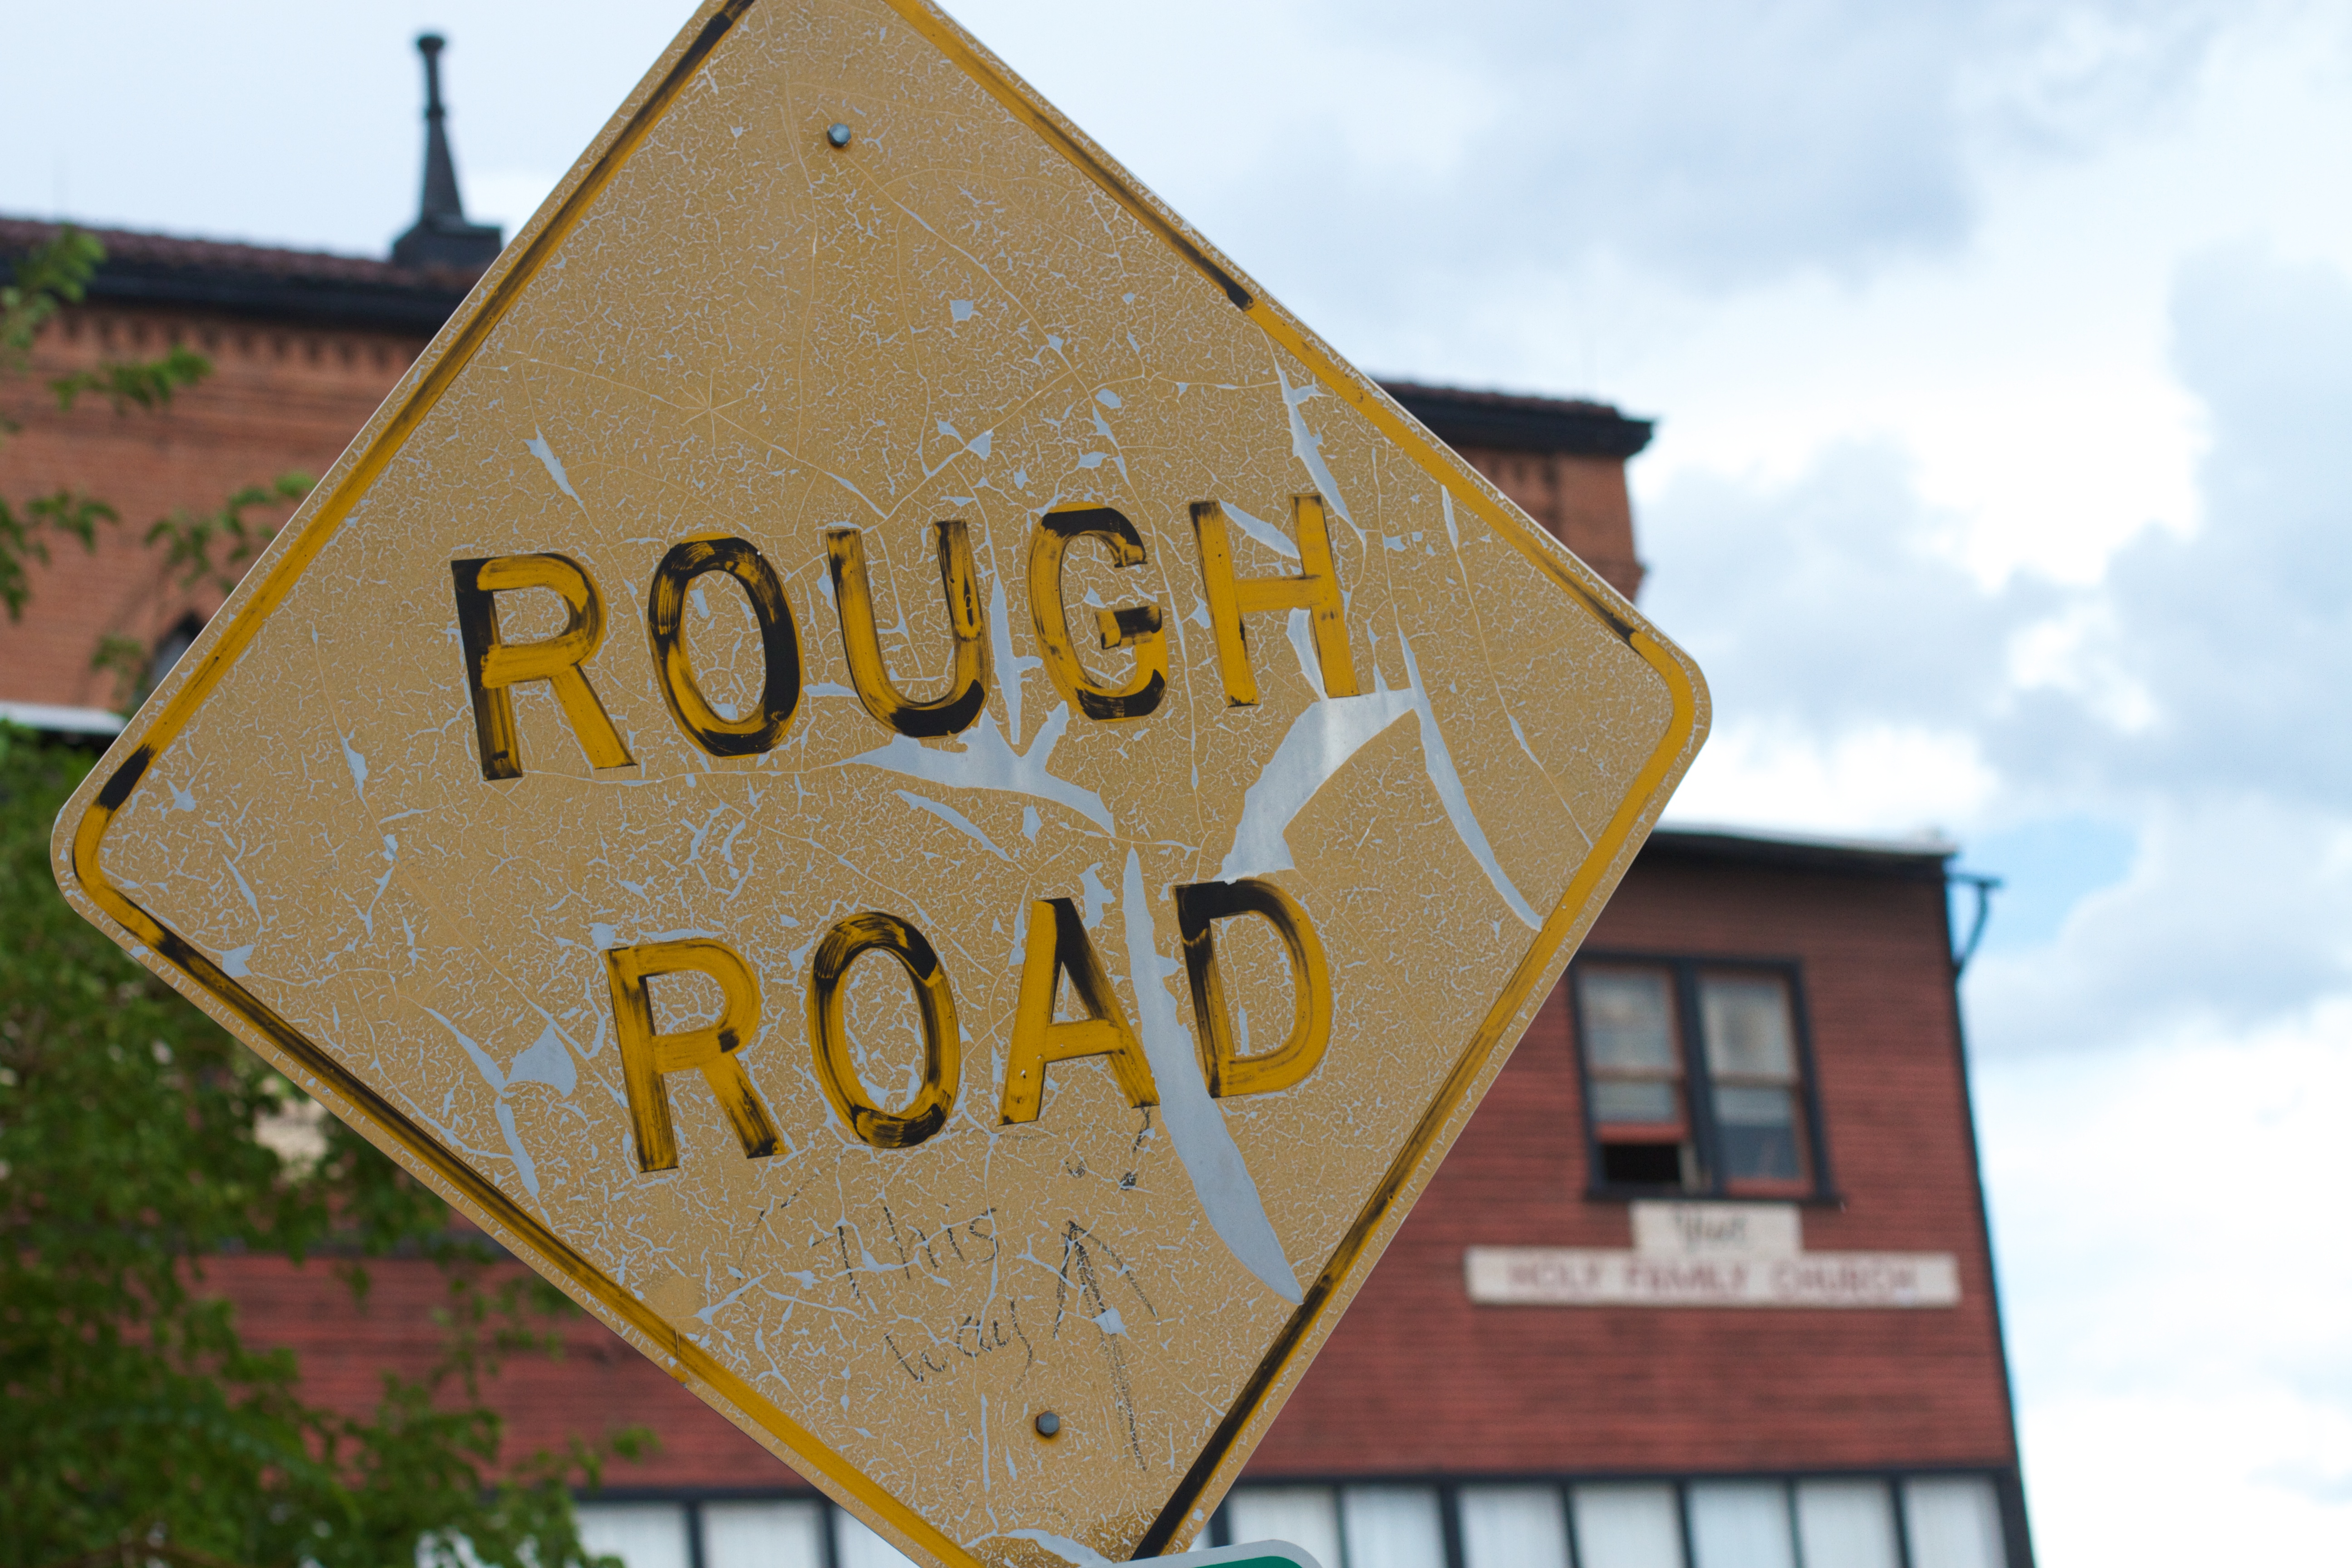
advertising, sign, street sign, signage, traffic sign